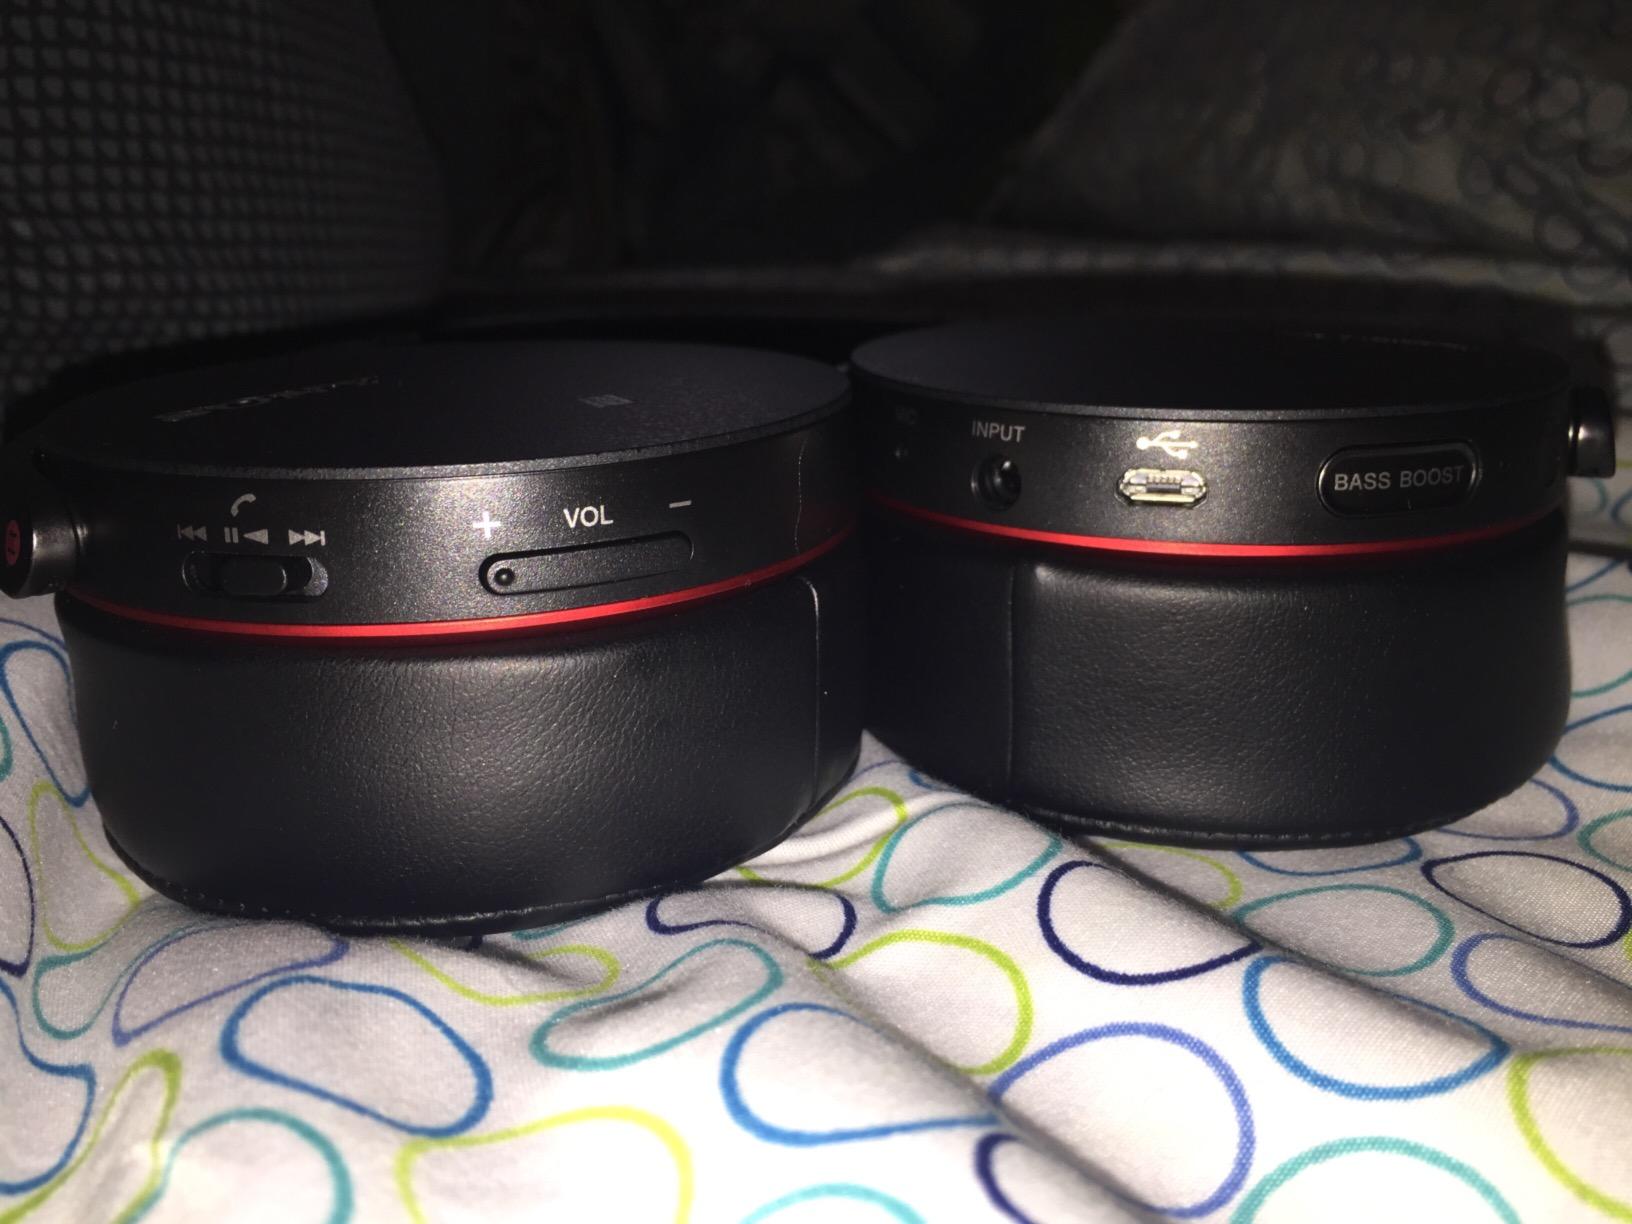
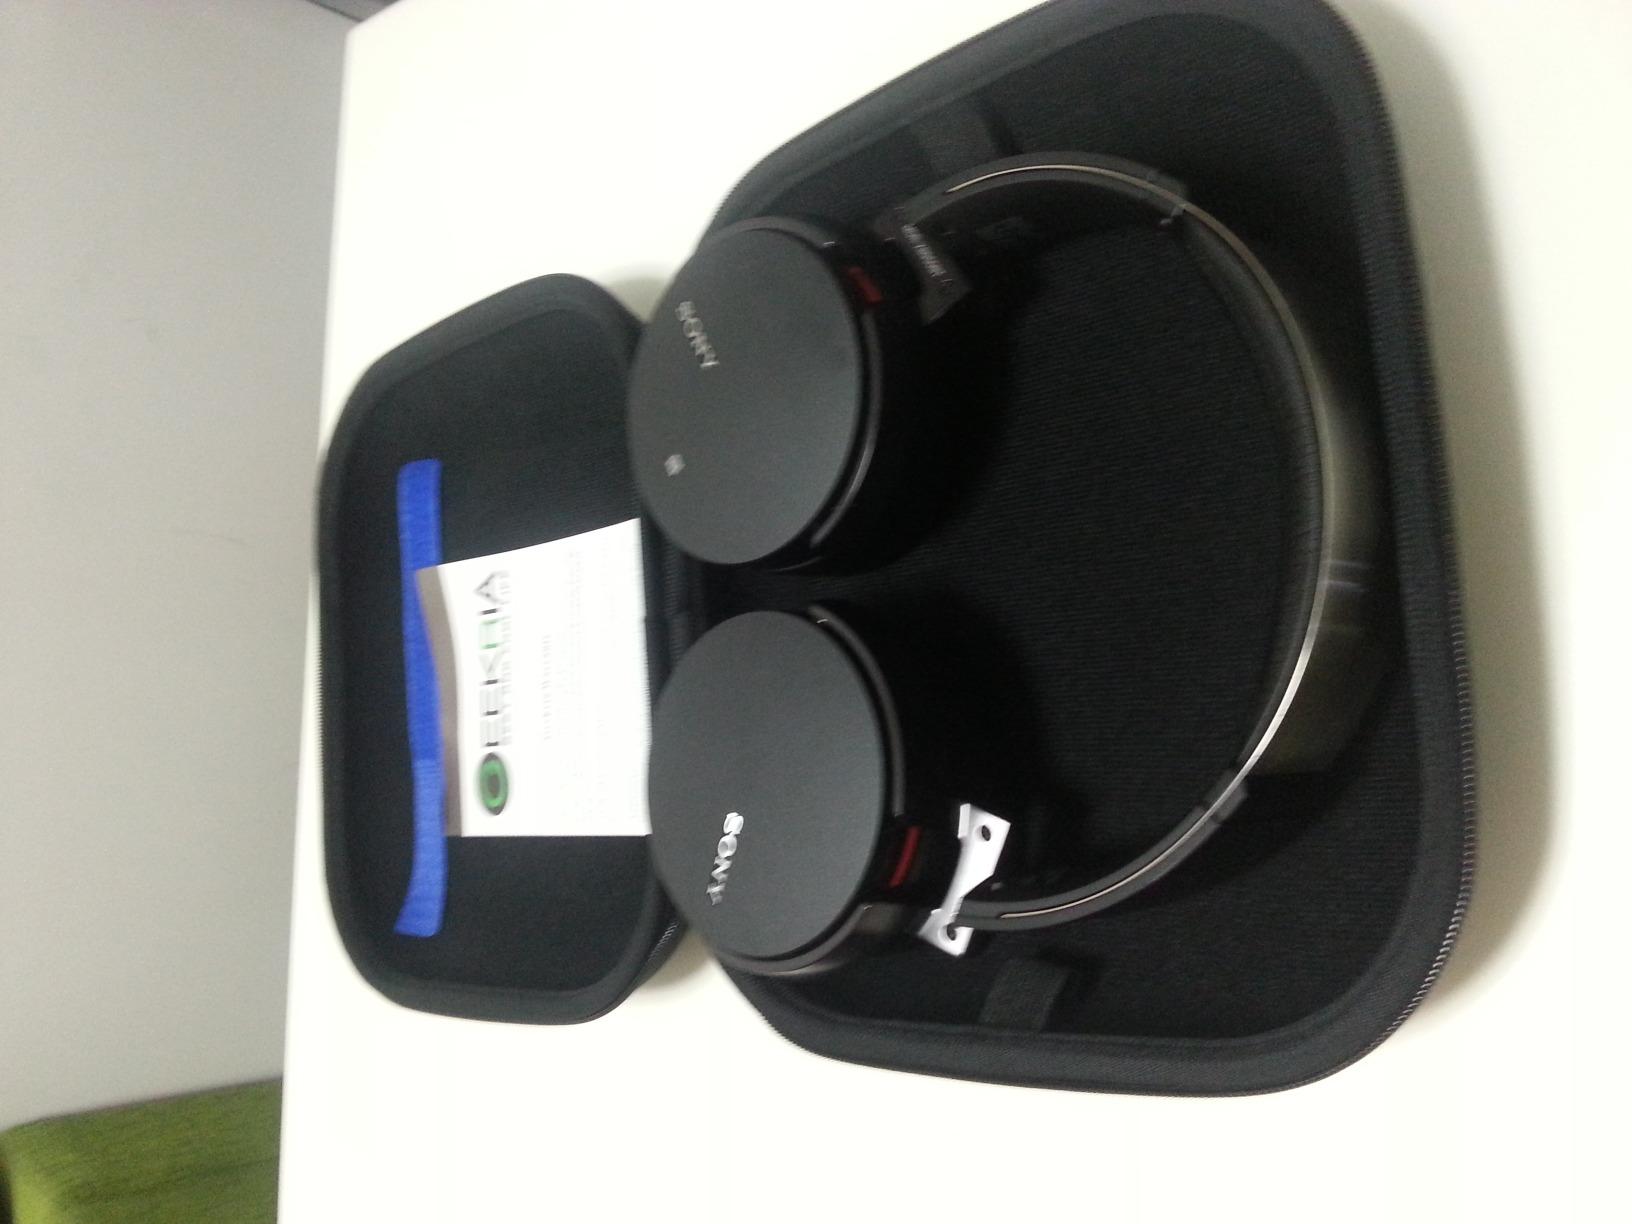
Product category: headphones
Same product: yes